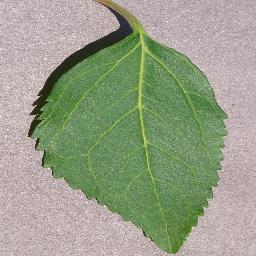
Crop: cherry
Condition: (including_sour)_healthy